Rare Breeds Survival Trust

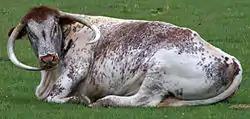
An English Longhorn cow

The Rare Breeds Survival Trust is a conservation charity whose purpose is to secure the continued existence and viability of the native farm animal genetic resources (FAnGR) of the United Kingdom. It was founded in 1973 by Joe Henson to preserve native breeds; since then, no UK-native breed has become extinct.